Anabelle Langlois

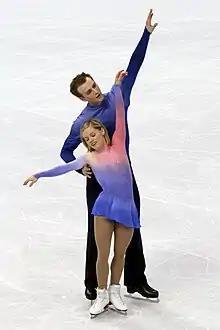
Anabelle Langlois and Cody Hay at the 2010 Olympics

Anabelle Langlois (born July 21, 1981) is a Canadian pair skater. She is the 2008 Canadian Figure Skating Champion with Cody Hay and the 2002 Four Continents Figure Skating Championships silver medallist with Patrice Archetto.